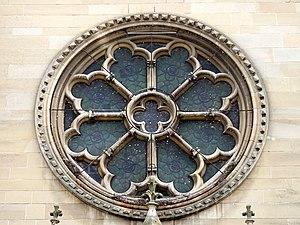
Rosace occidentale de la nef.
L'église Saint-Pierre-Saint-Paul est une église catholique paroissiale située à Viarmes, en France. Elle succéderait à une chapelle dédiée à saint Pierre, et a été édifiée à partir de la fin du XIIᵉ siècle dans le style gothique primitif. Cette première église, dont ne reste plus que le chevet, l'élévation nord de la nef et une partie du clocher, était bien modeste, et apparemment non voûtée. Un premier remaniement intervient au XIVᵉ siècle, quand le bas-côté nord est reconstruit, comme le montre encore le remplage de ses fenêtres. Cependant, le voûtement d'ogives est toujours ajourné, sans doute en raison de la guerre de Cent Ans, et il faut attendre le dernier tiers du XVᵉ siècle pour voir s'achever le voûtement du bas-côté nord, puis de la nef. Il se fait dans le style gothique flamboyant. Au second quart du siècle suivant, le bas-côté sud est entièrement rebâti dans un style flamboyant plus épanoui, avec des voûtes à liernes et tiercerons aux clés pendantes, des fenêtres à soufflets et mouchettes, et une riche décoration extérieure, malheureusement en grande partie perdue. L'iconographie des chapiteaux annonce en même temps déjà la Renaissance.